A Canticle for Leibowitz

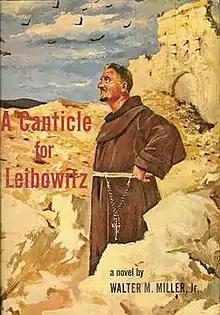
First edition dust jacketIllustration by George Sottung

A Canticle for Leibowitz is a post-apocalyptic social science fiction novel by American writer Walter M. Miller Jr., first published in 1959. Set in a Catholic monastery in the desert of the southwestern United States after a devastating nuclear war, the book spans thousands of years as civilization rebuilds itself. The monks of the Albertian Order of Leibowitz preserve the surviving remnants of man's scientific knowledge until the world is again ready for it.